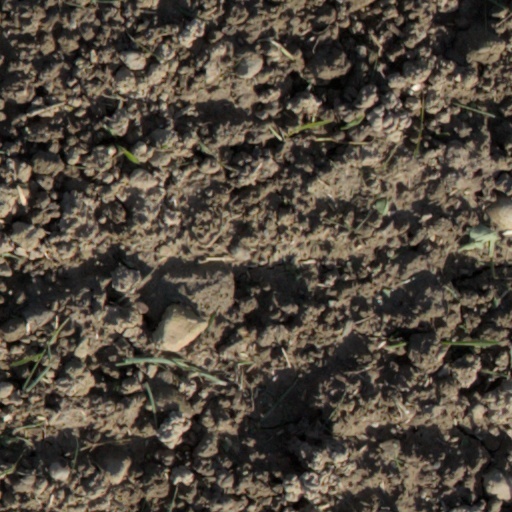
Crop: wheat